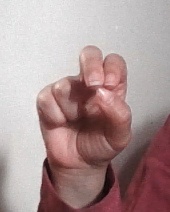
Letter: gaaf